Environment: real
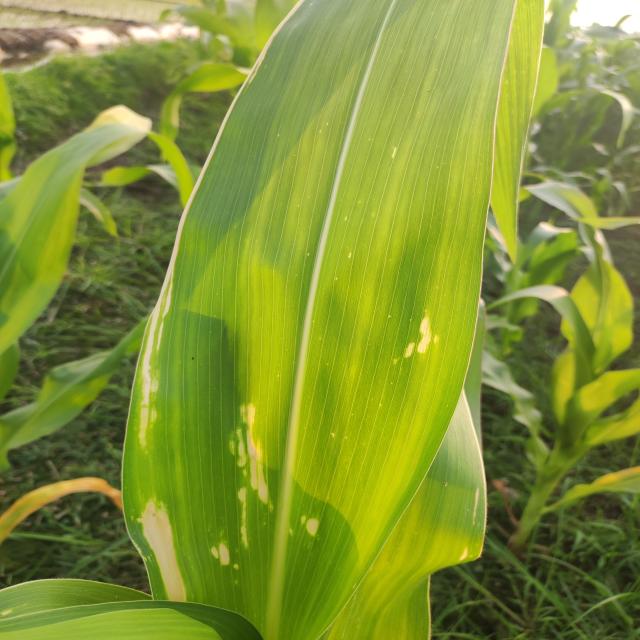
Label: northern_corn_leaf_blight